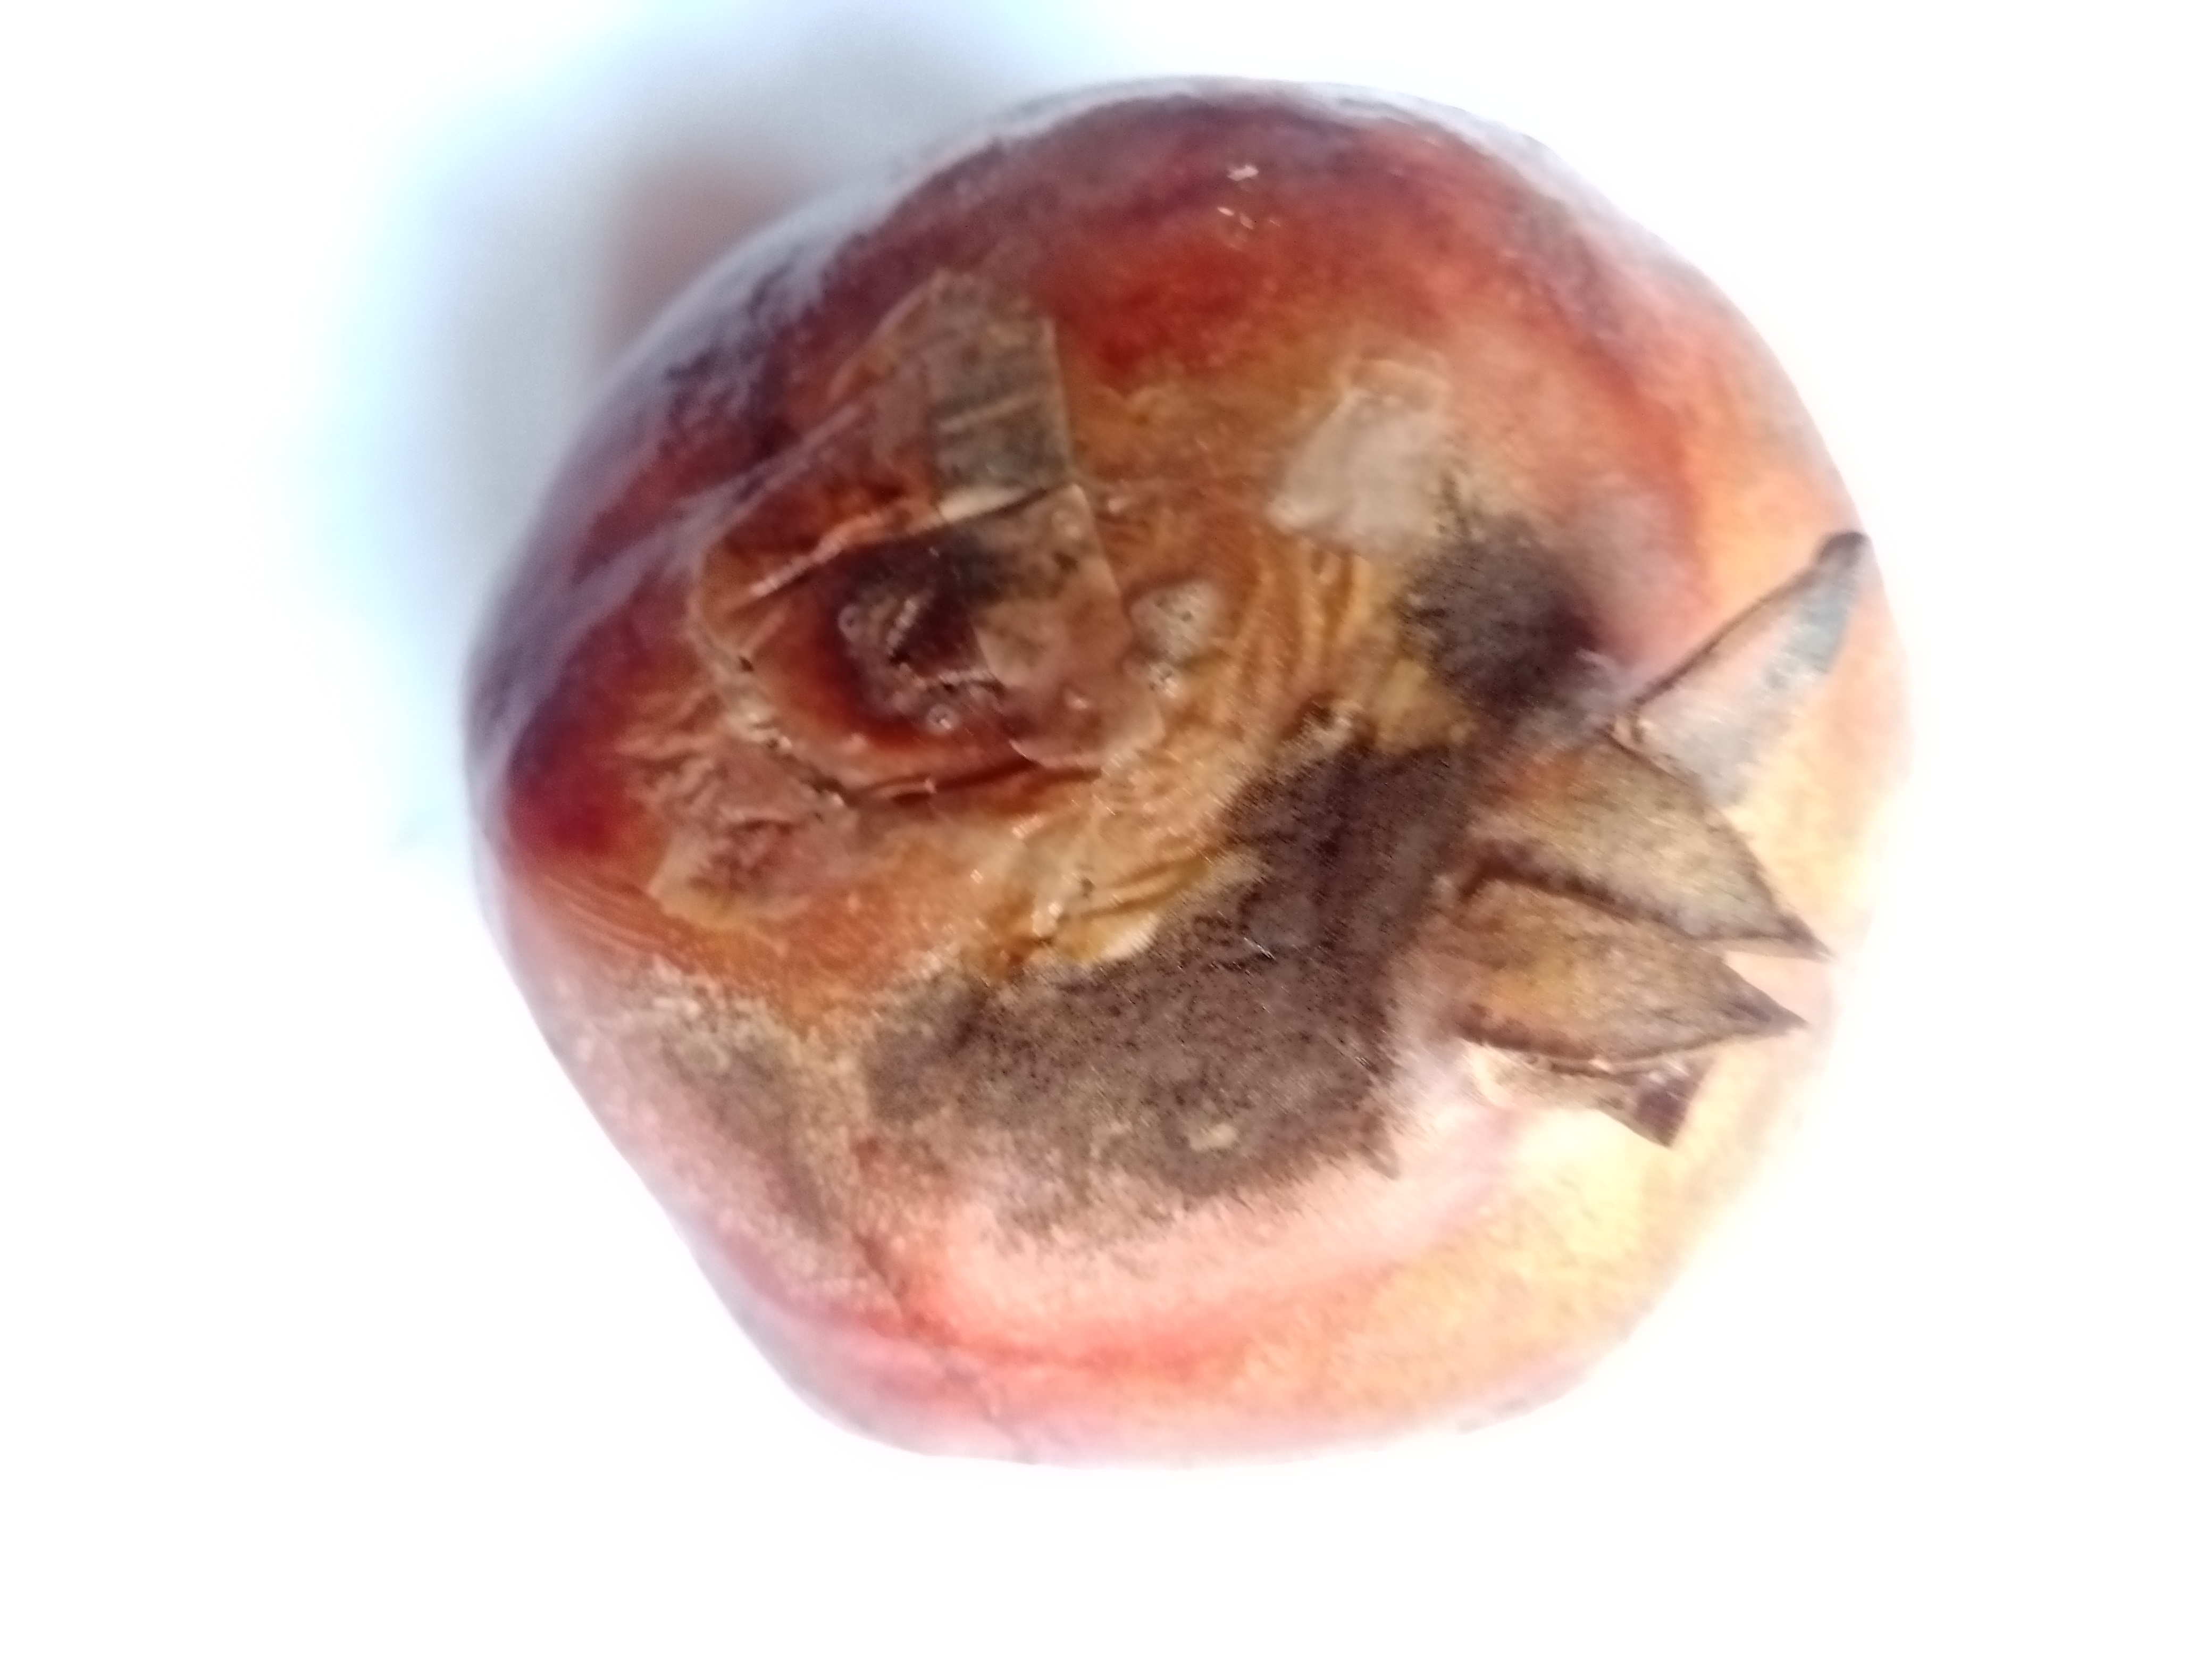
Fruit: pomegranate
Condition: rotten